New York State Route 205

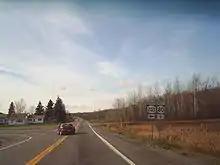
West end of NY 80 / NY 205 overlap

NY 205 was assigned as part of the 1930 renumbering of state highways in New York to a series of substandard highways connecting the hamlets of West Oneonta and Oaksville. The route began at NY 23 northwest of Oneonta and followed what is now CR 11 and CR 11B north through the village of Laurens and along the west side of Otego Creek to Mount Vision, from where it continued to NY 80 over a highway along the east bank of the creek that ultimately became the basis for NY 205's modern routing. At this point, NY 205 turned eastward, overlapping with NY 80 to connect to NY 28 at a junction just outside Oaksville and northwest of Cooperstown. South of Hartwick, NY 205 ran adjacent to the Southern New York Railway, a scenic passenger and freight railroad that was once the corridor's main transportation artery.